Henry Bidleman Bascom

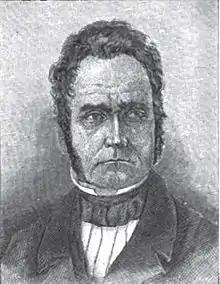
Portrait of Henry Bascom

Henry Bidleman Bascom (1796–1850) was an American Bishop of the Methodist Episcopal Church, South, elected in 1850. He also distinguished himself as a circuit rider, pastor and Christian preacher; as chaplain to the U.S. House of Representatives; and as an editor, a college academic, and a denominational leader.